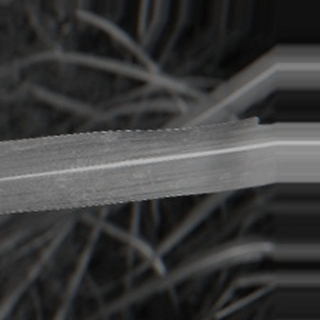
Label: sugarcane_bacterial_blight